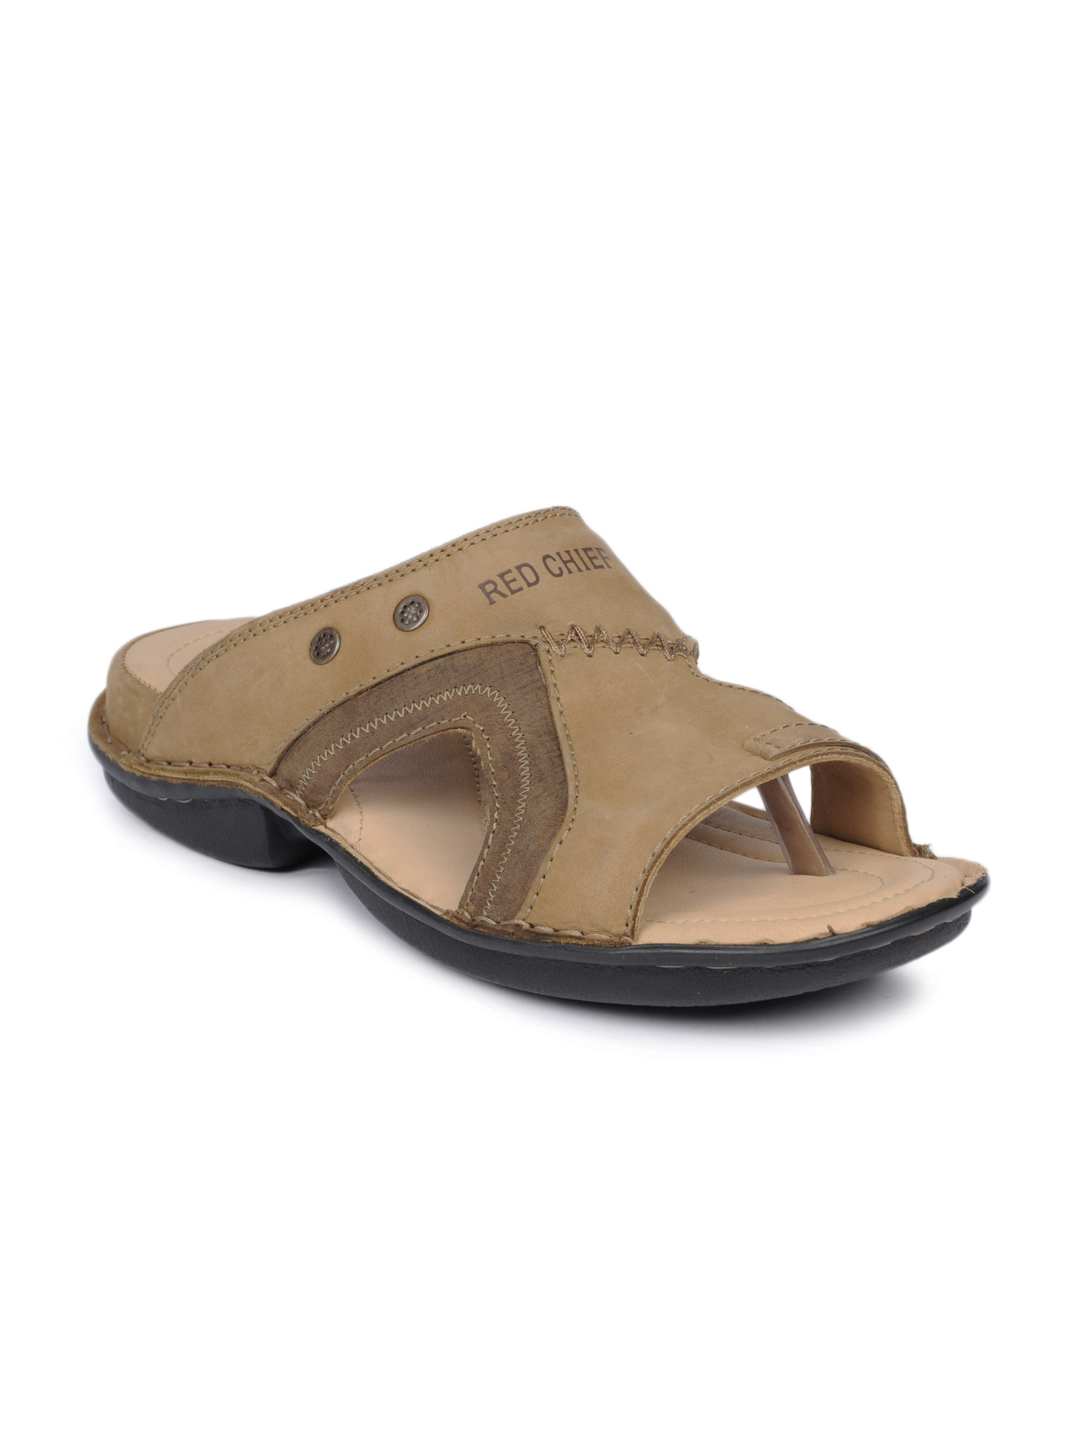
Red Chief Men Brown Sandals
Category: Footwear / Sandal / Sandals
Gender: Men
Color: Brown
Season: Winter 2018
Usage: Casual